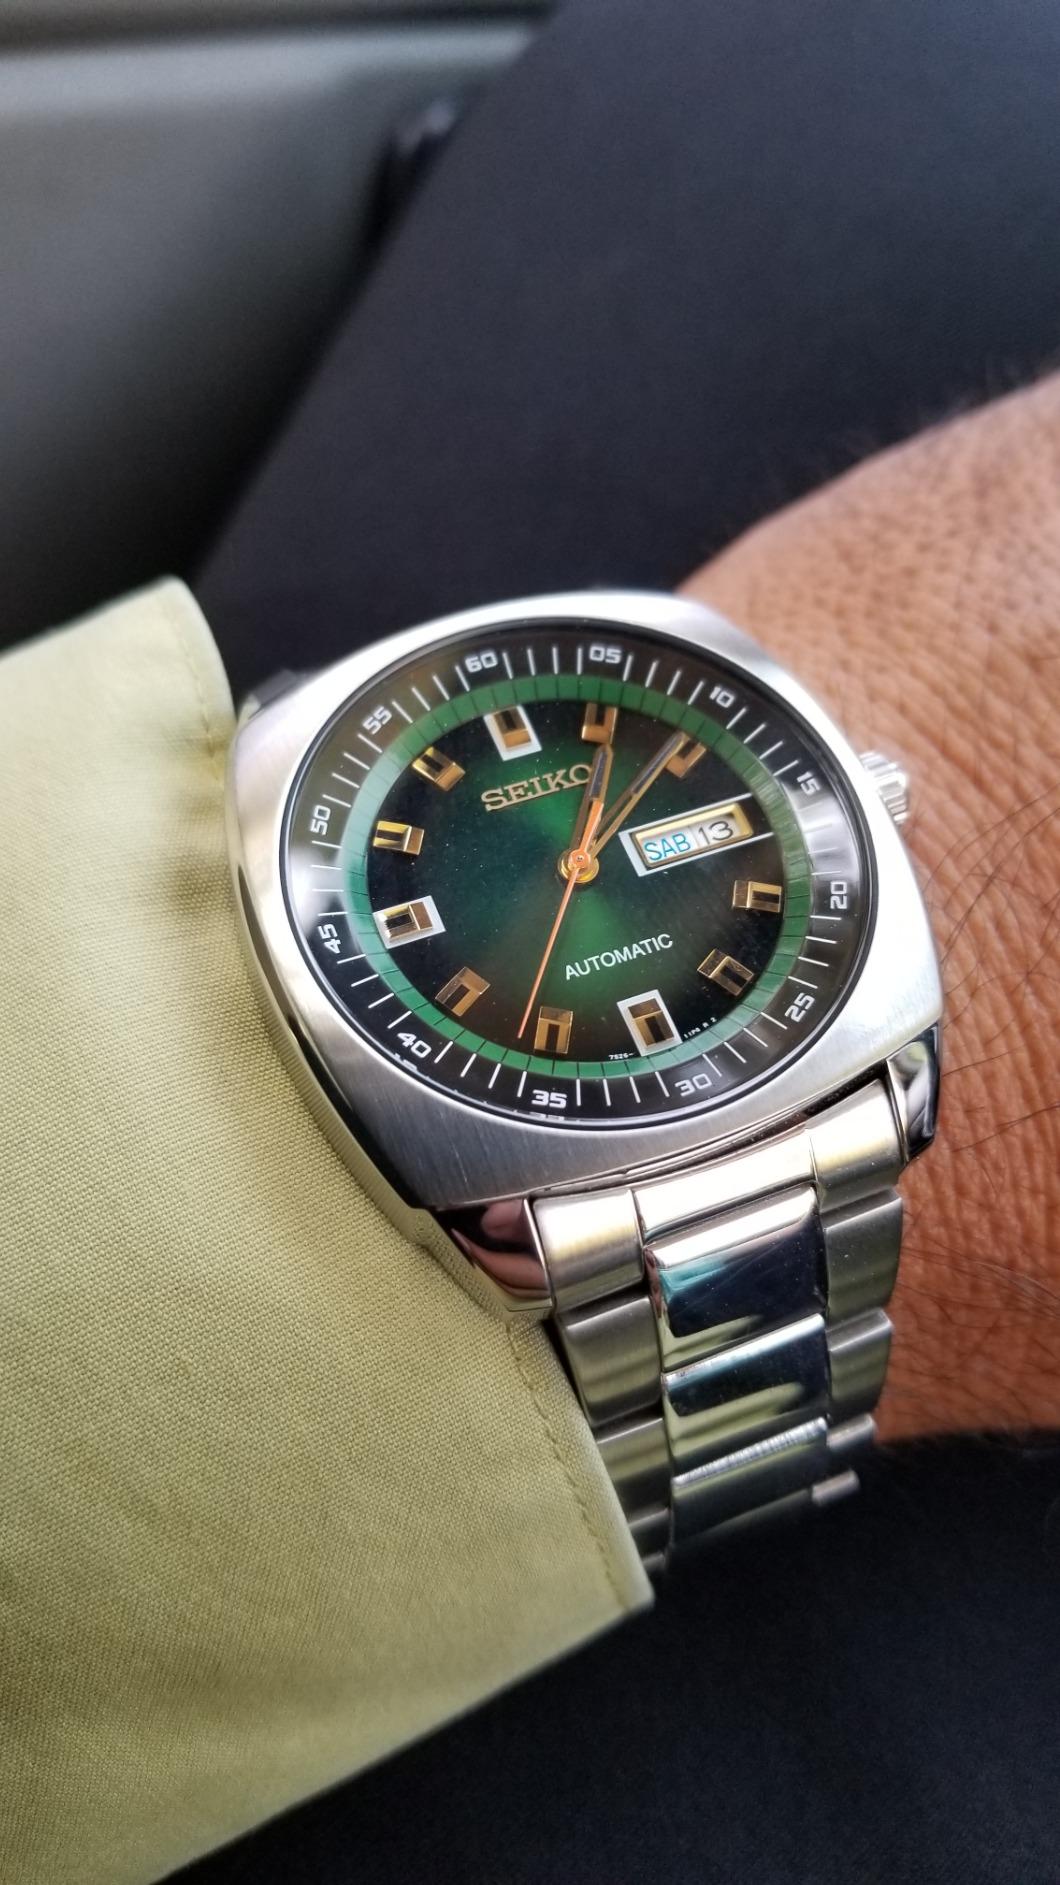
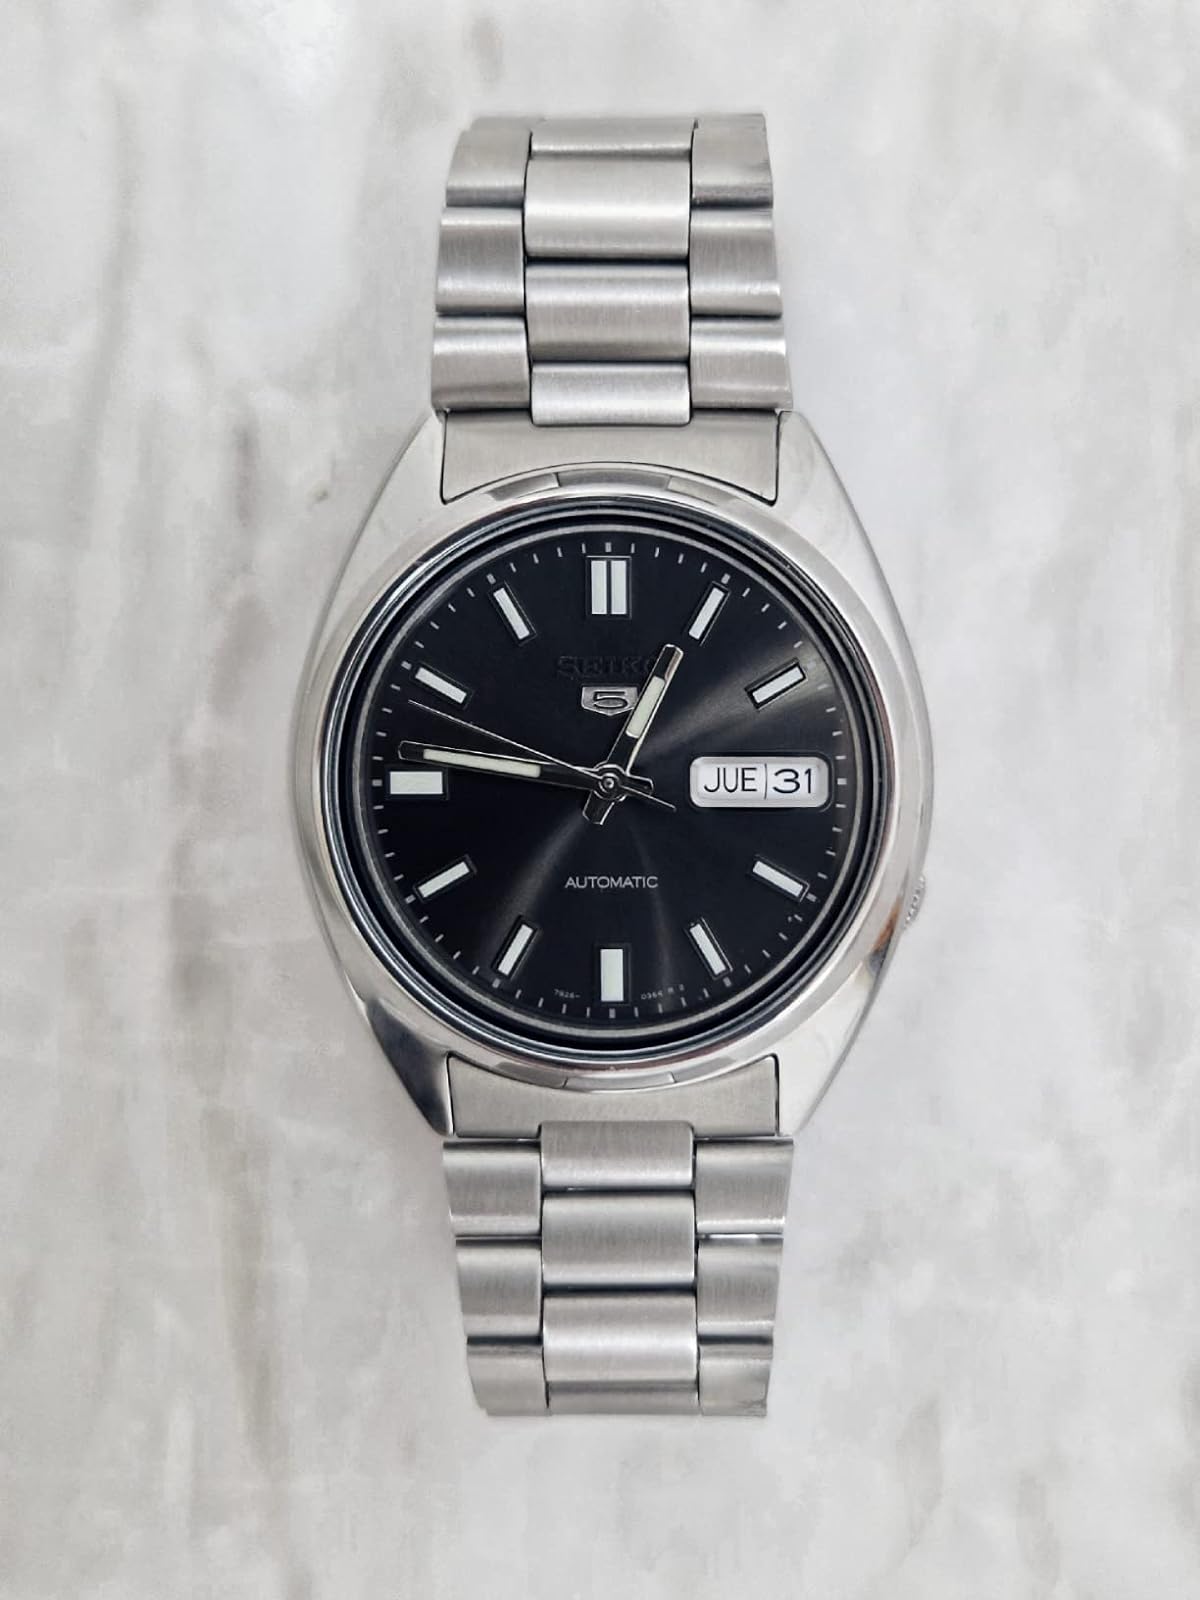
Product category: accessories_watch
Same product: no